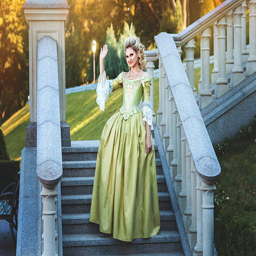
girl royal dress standing steps of the palace